Carolyn Swords

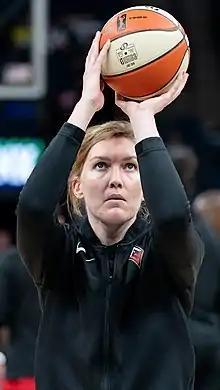
Swords in 2019

Carolyn Swords (born July 19, 1989) is an American former basketball player.